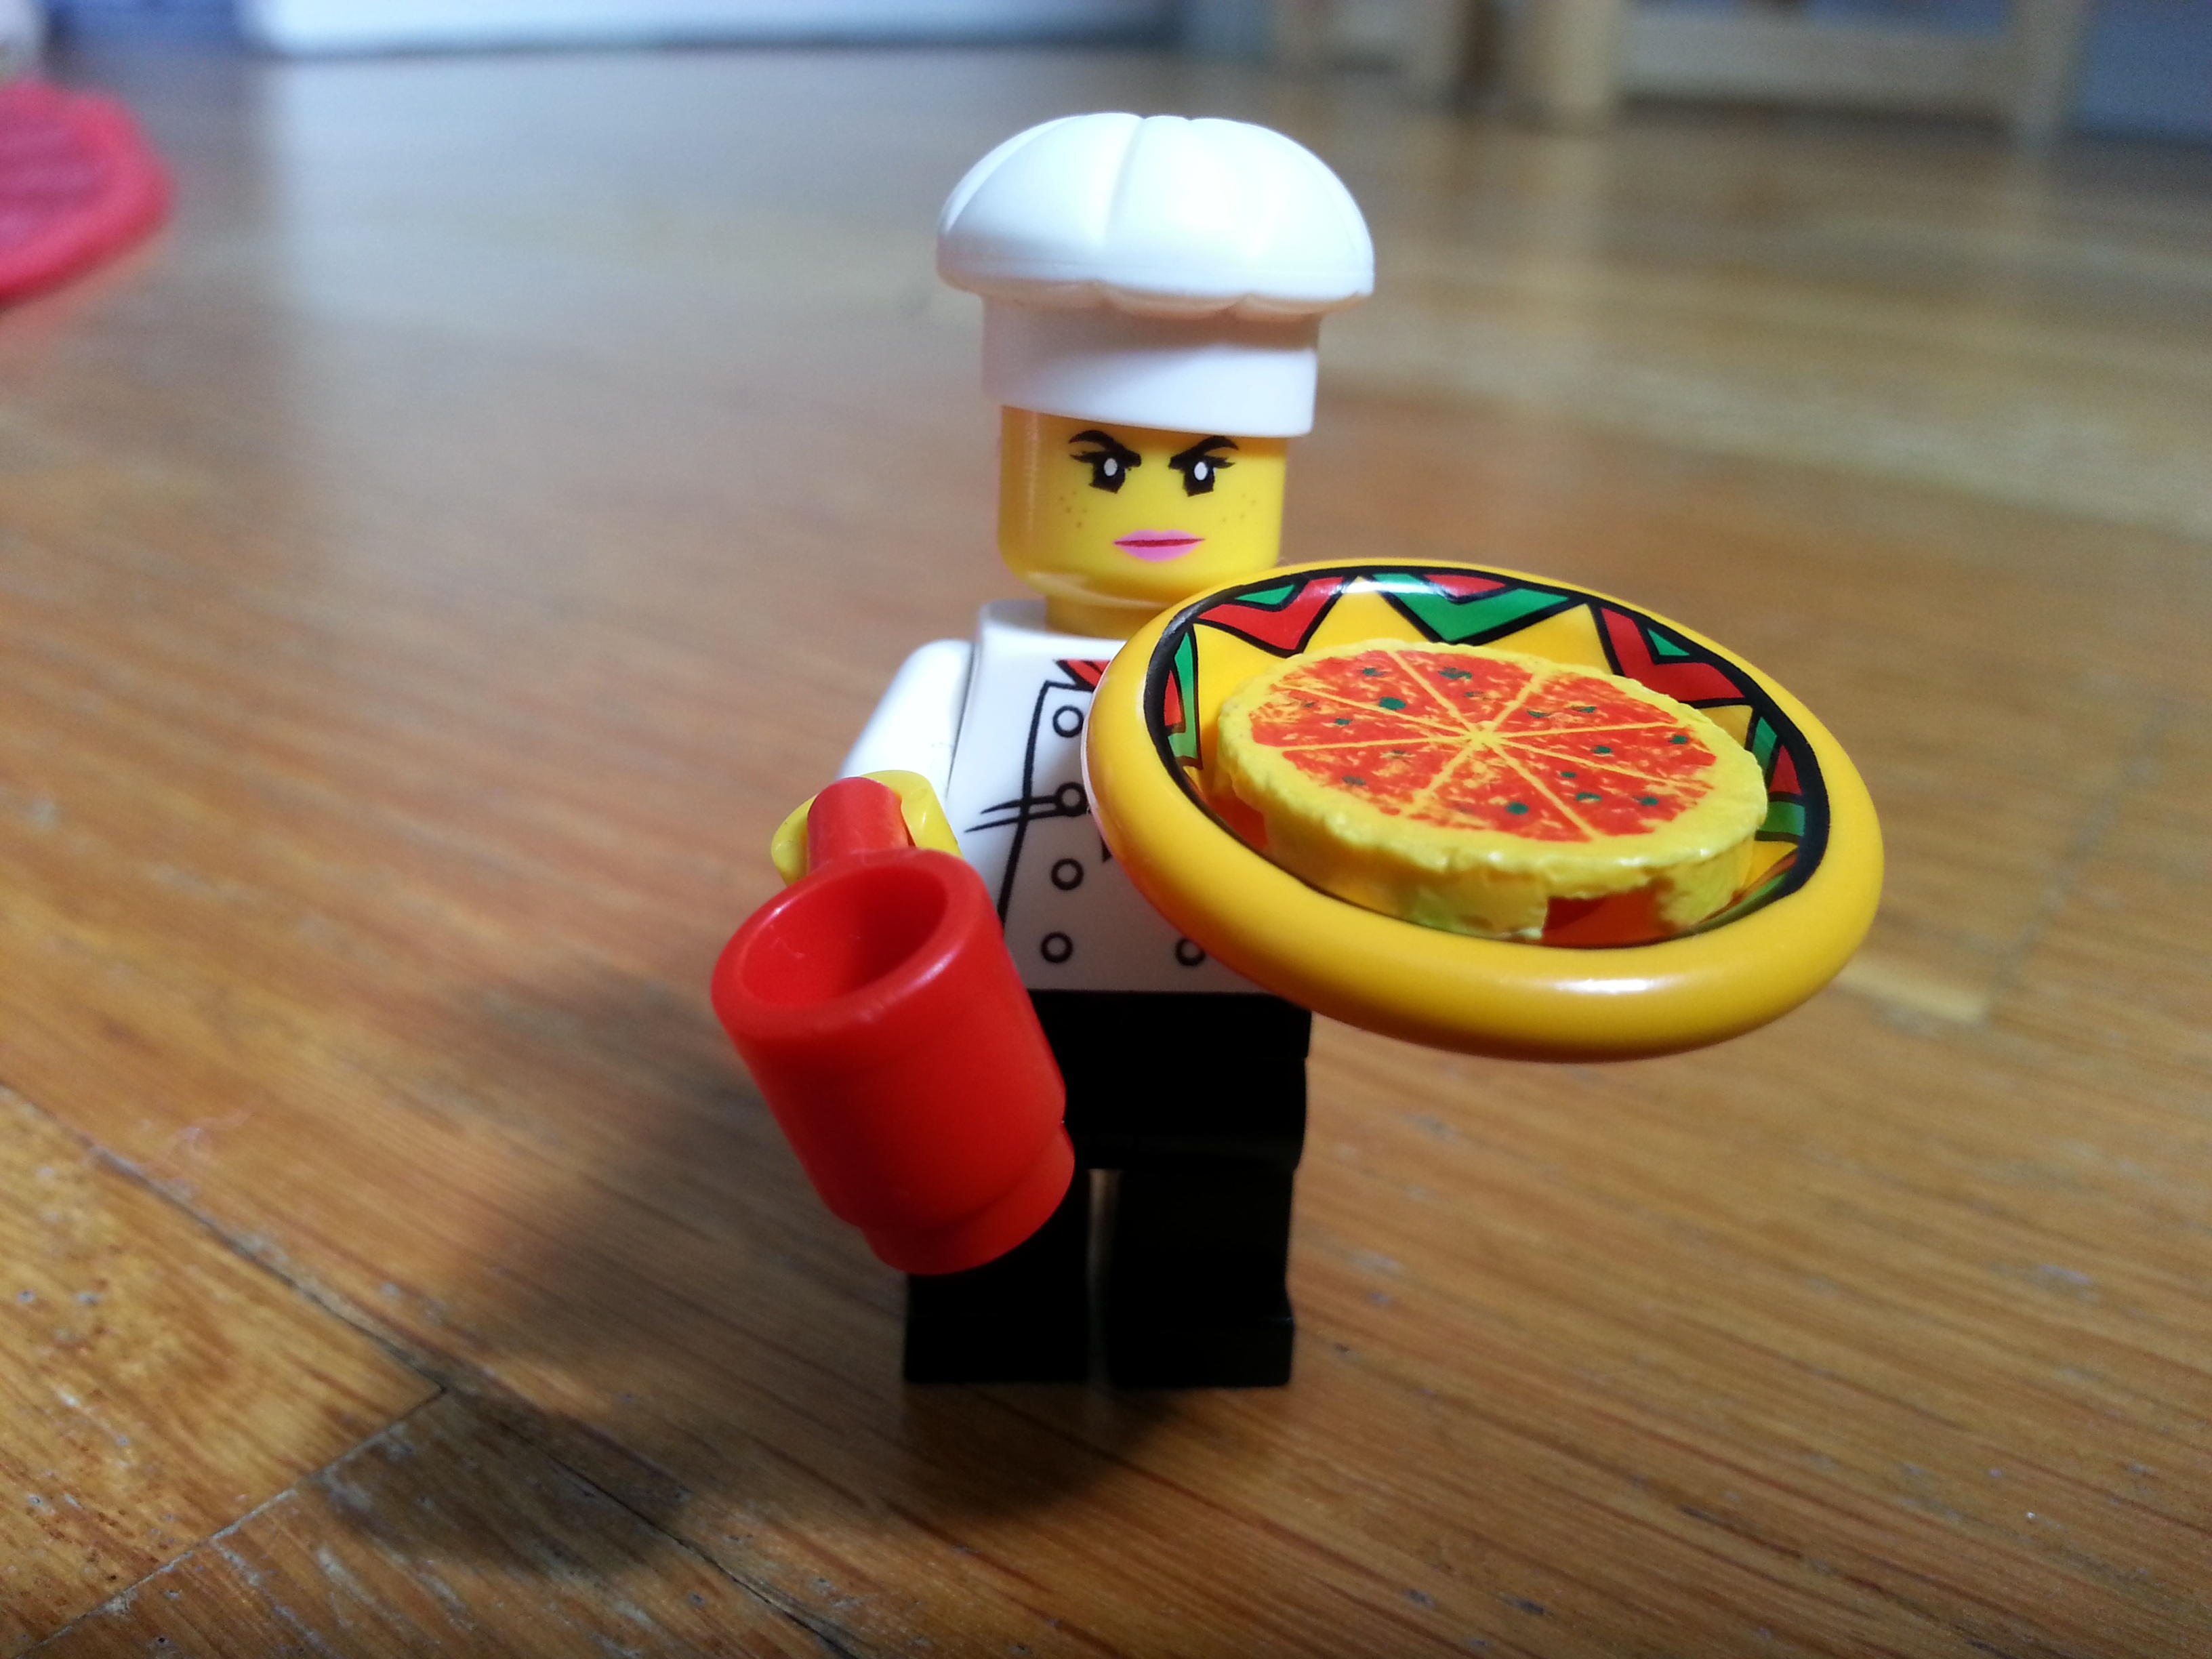
play, food, red, produce, color, small, yellow, toy, pizza, cook, lego, character, shape